Edgar Percival E.P.9

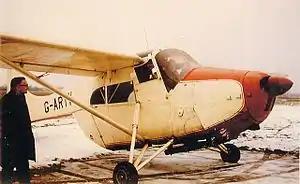
Edgar Percival EP-9 at Ghent, Belgium c. 1972

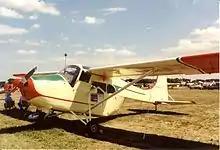
N747JC at Oshkosh, WI. 2001

The Edgar Percival E.P.9 was a 1950s British light utility aircraft designed by Edgar Percival and initially built by his company, Edgar Percival Aircraft Limited and later as the Lancashire Aircraft Prospector by the Lancashire Aircraft Company.